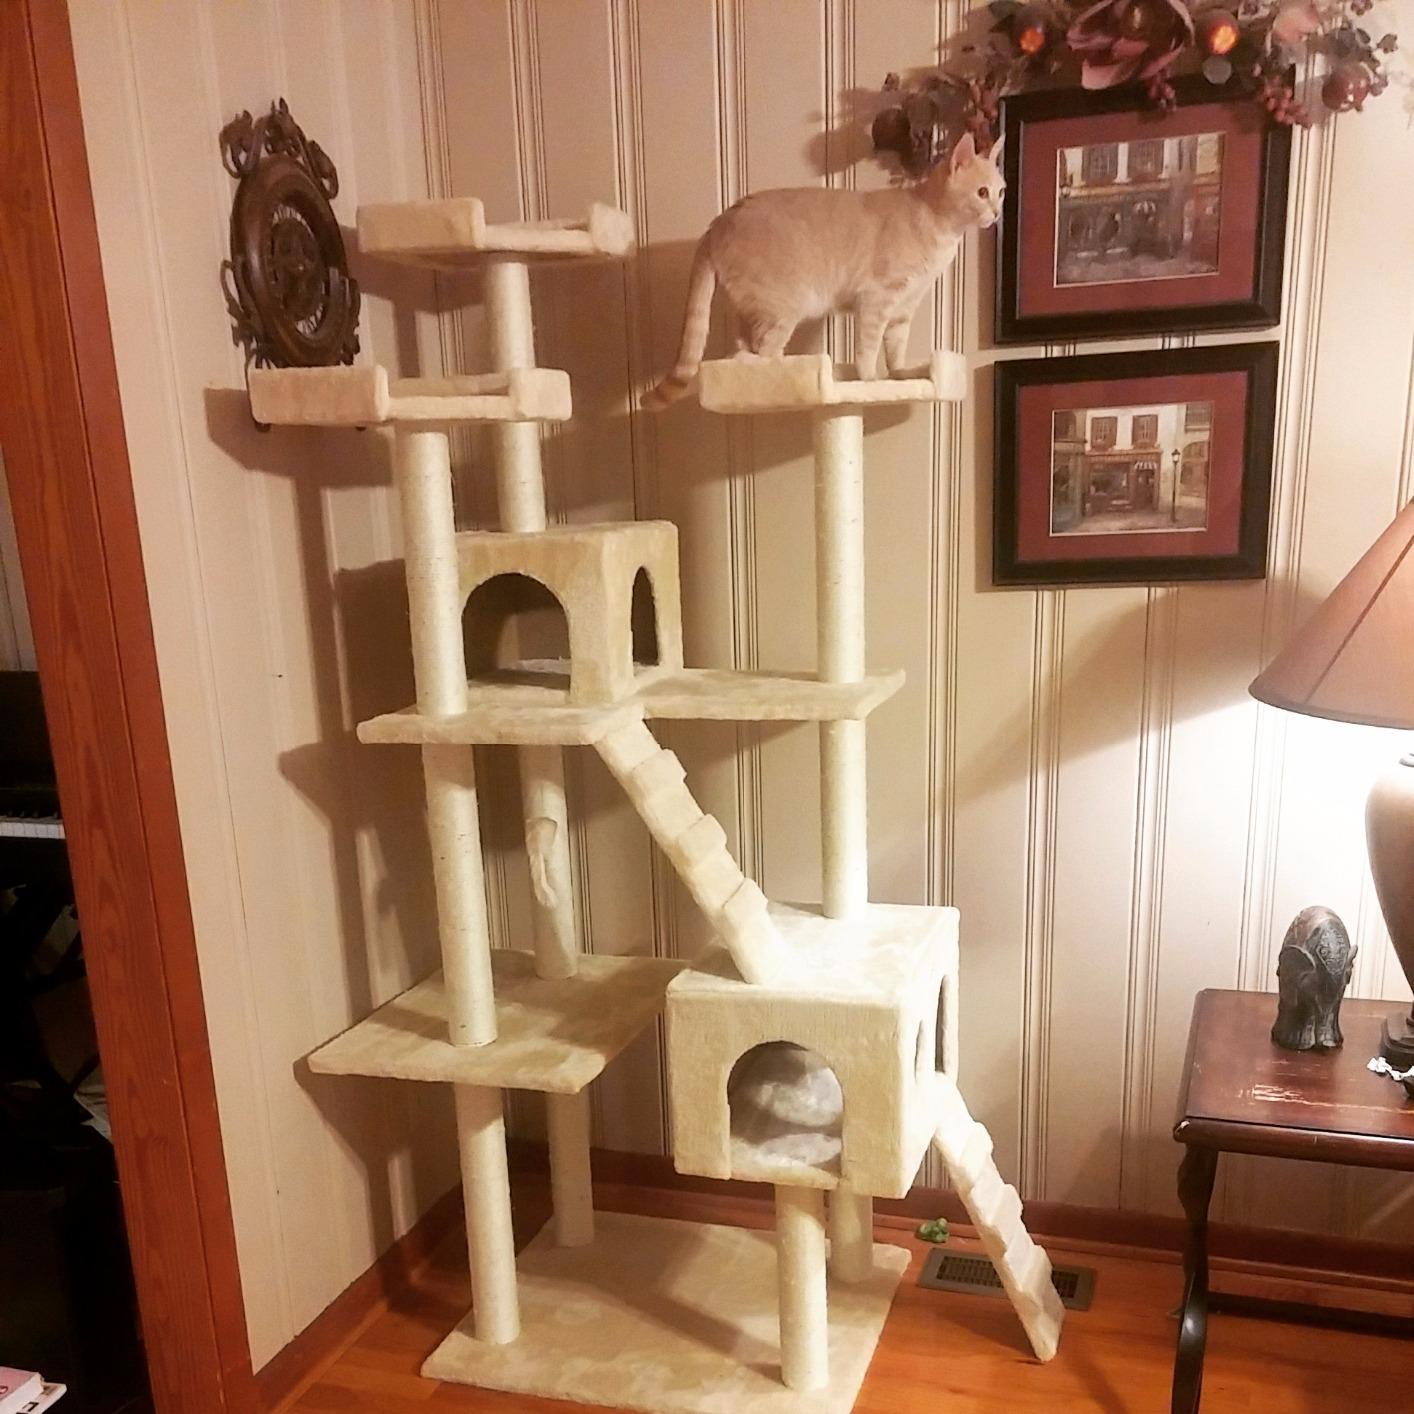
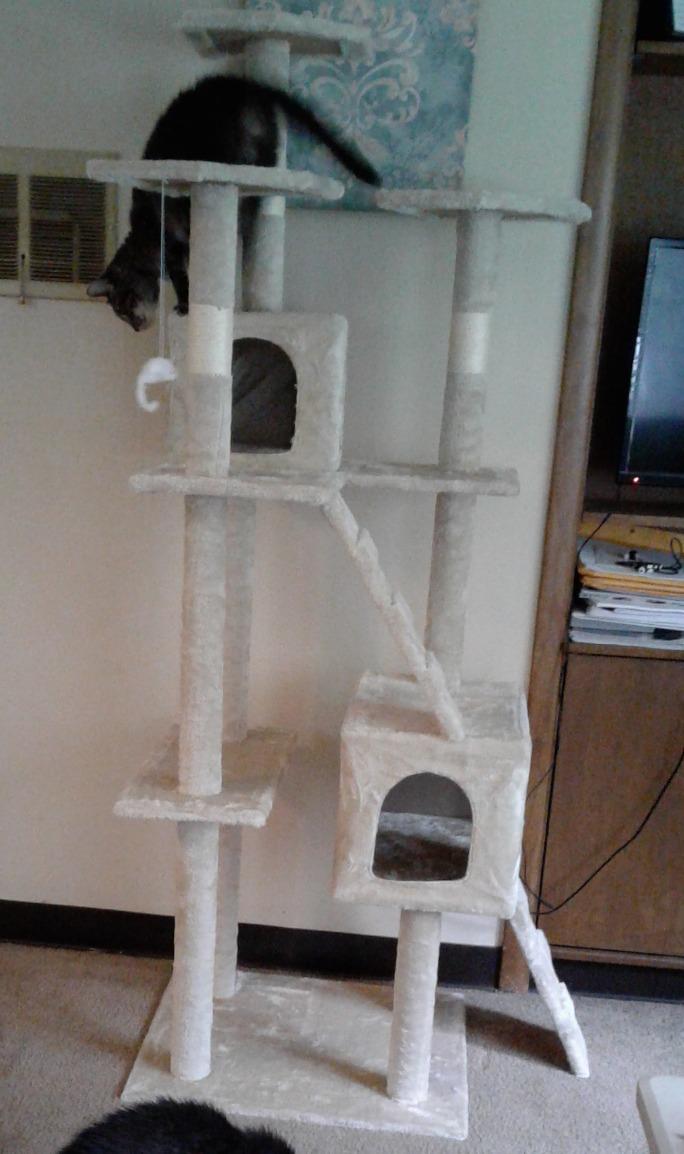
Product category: items_cat tree
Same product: yes